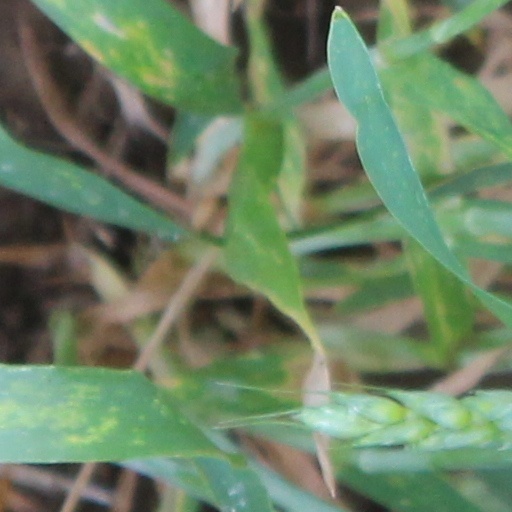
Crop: wheat